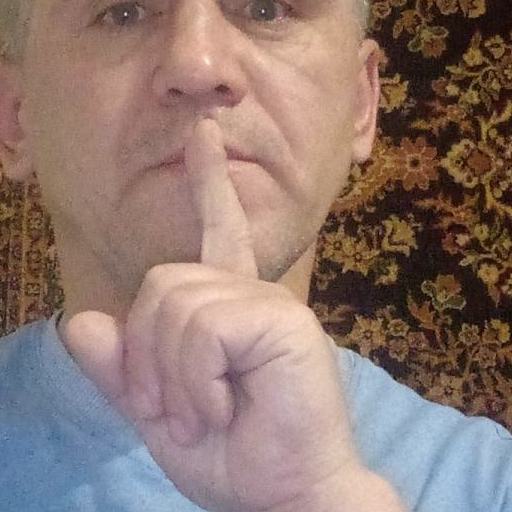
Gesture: mute